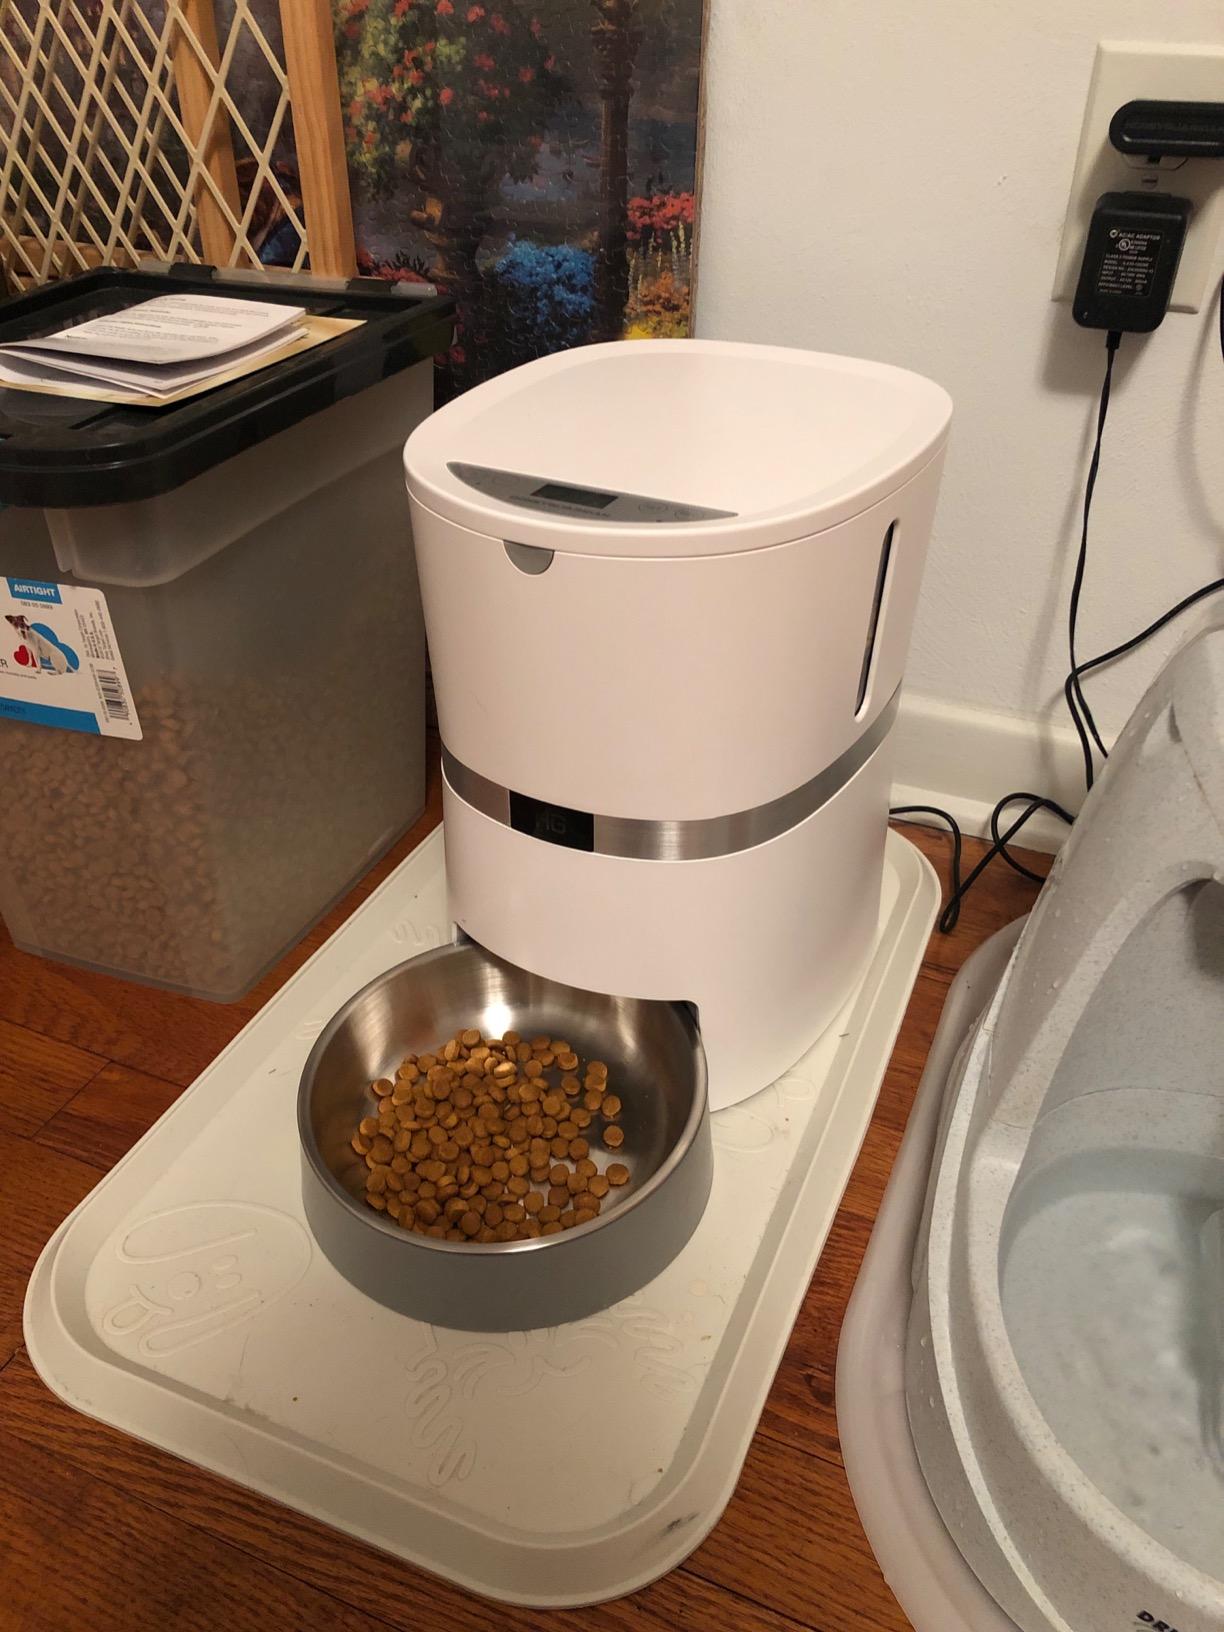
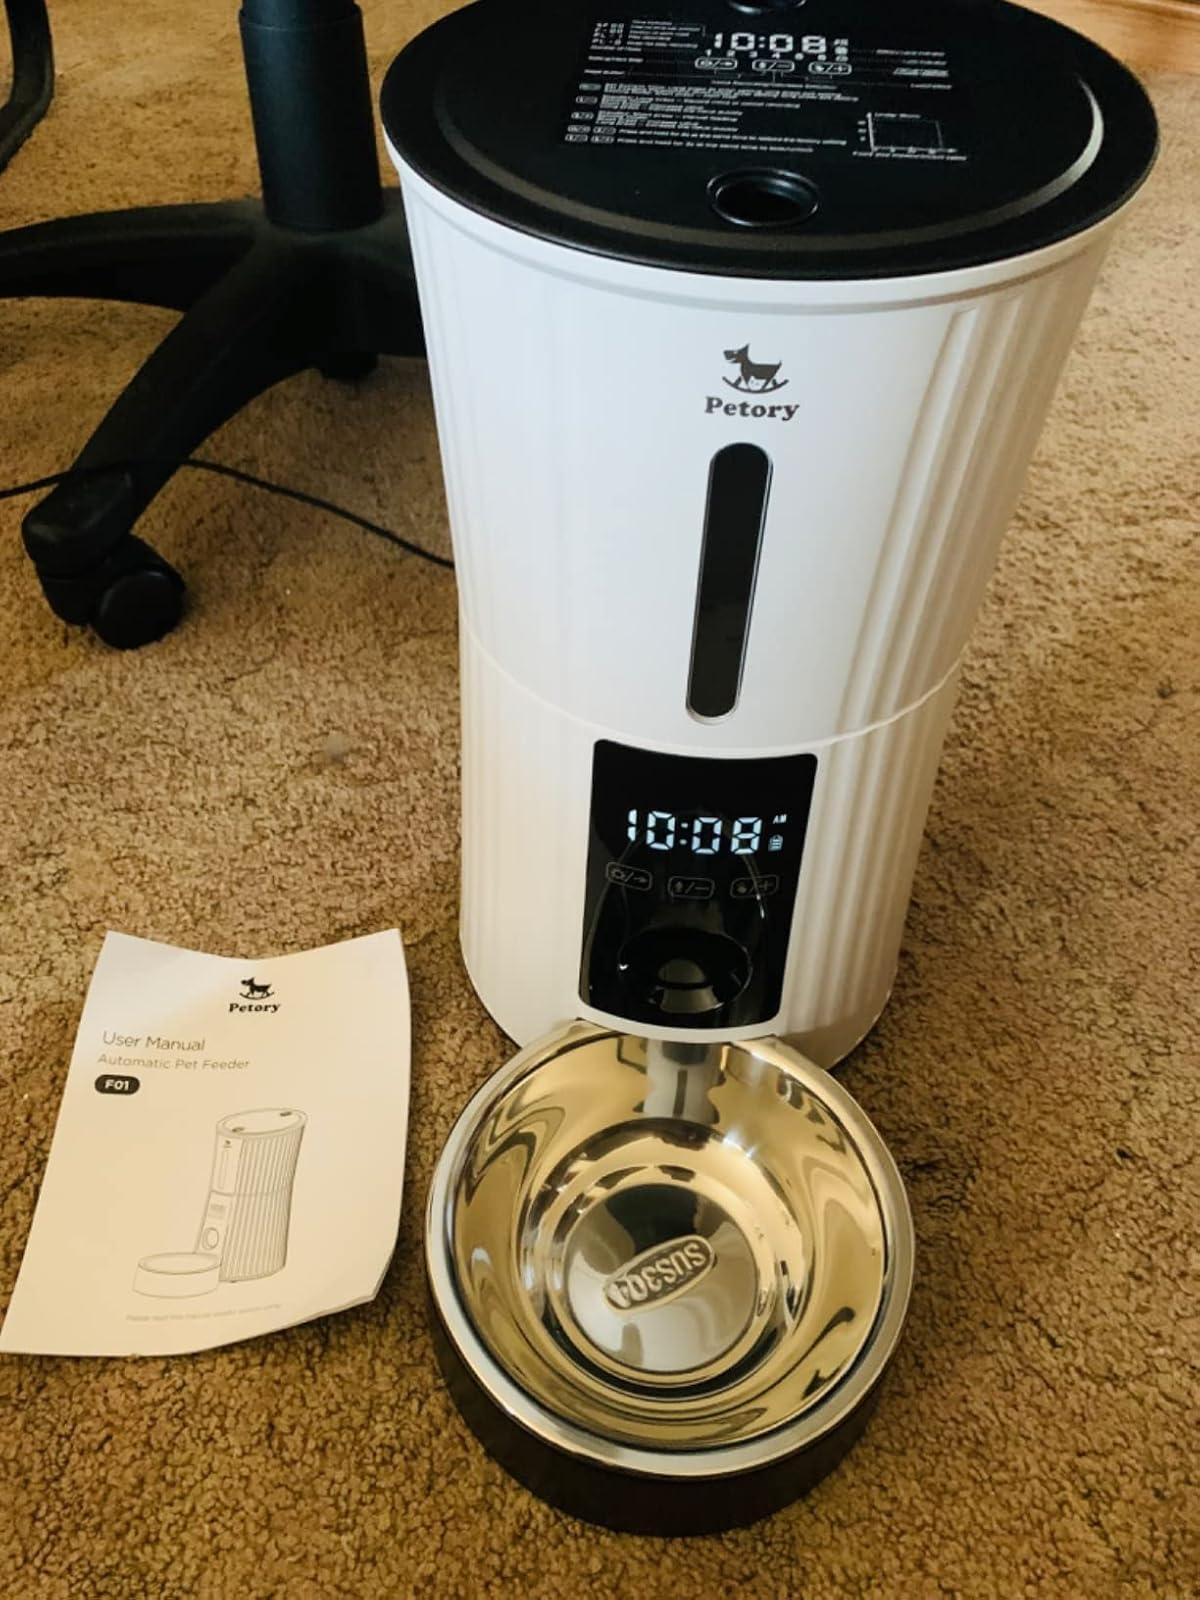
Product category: items_feeder
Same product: no